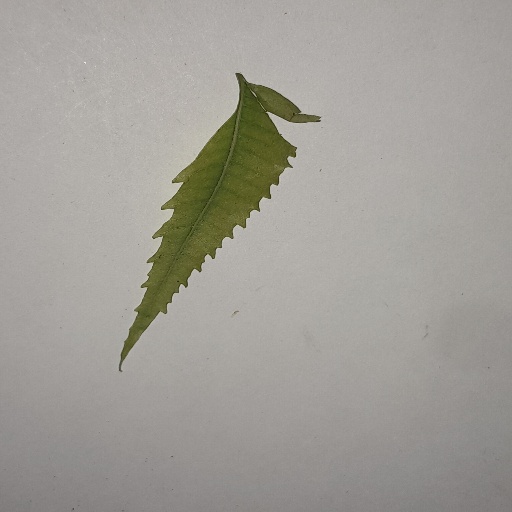
Species: Neem
Leaf condition: Yellow Leaf